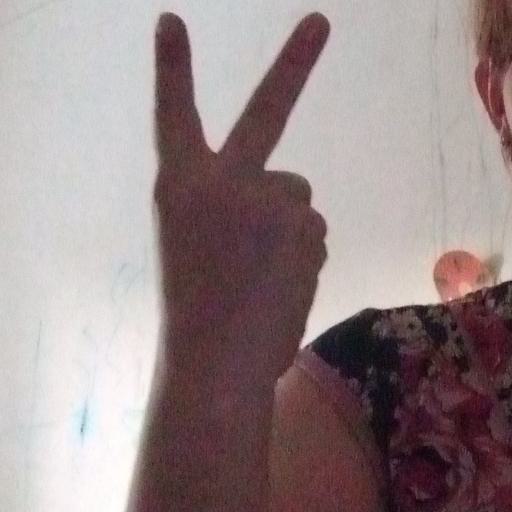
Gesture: peace_inverted